Josh Goodwin

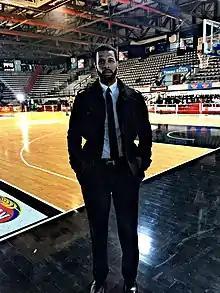
Goodwin in 2016

Joshua Jermaine Goodwin (born August 9, 1984) is an American retired basketball player. After three seasons playing collegiately for Lamar, he spent two years playing professionally in several countries.